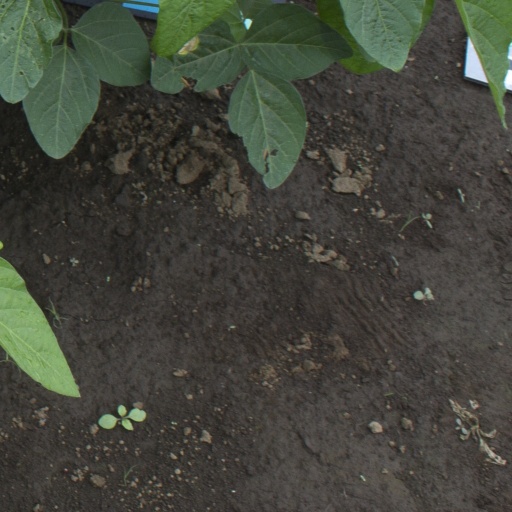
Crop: soybean